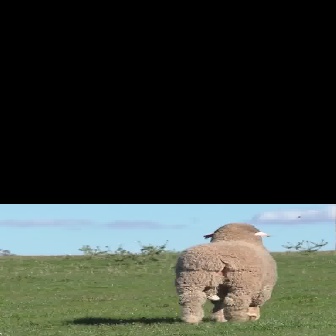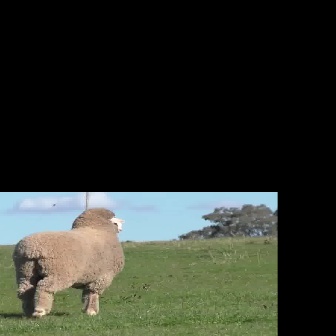
  Please identify the target specified by the bounding box [173,221,278,327] in the first image and locate it in the second image. Return the coordinates in [x_min,y_min,x_max,y_max] format.
Answer: [10,206,124,320]